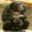
Label: chimpanzee